Jerry Narron

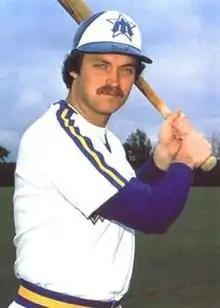
Narron in 1981

Jerry Austin Narron (born January 15, 1956) is an American professional baseball manager, coach, and former player. He is the current catching coach for the Los Angeles Angels of Major League Baseball (MLB). He recently served as a major league instructor for the Chicago White Sox. Narron played in MLB, primarily as a catcher, for three teams during 1979–87. He has served as manager for the Texas Rangers (2001–02) and the Cincinnati Reds (2005–07).